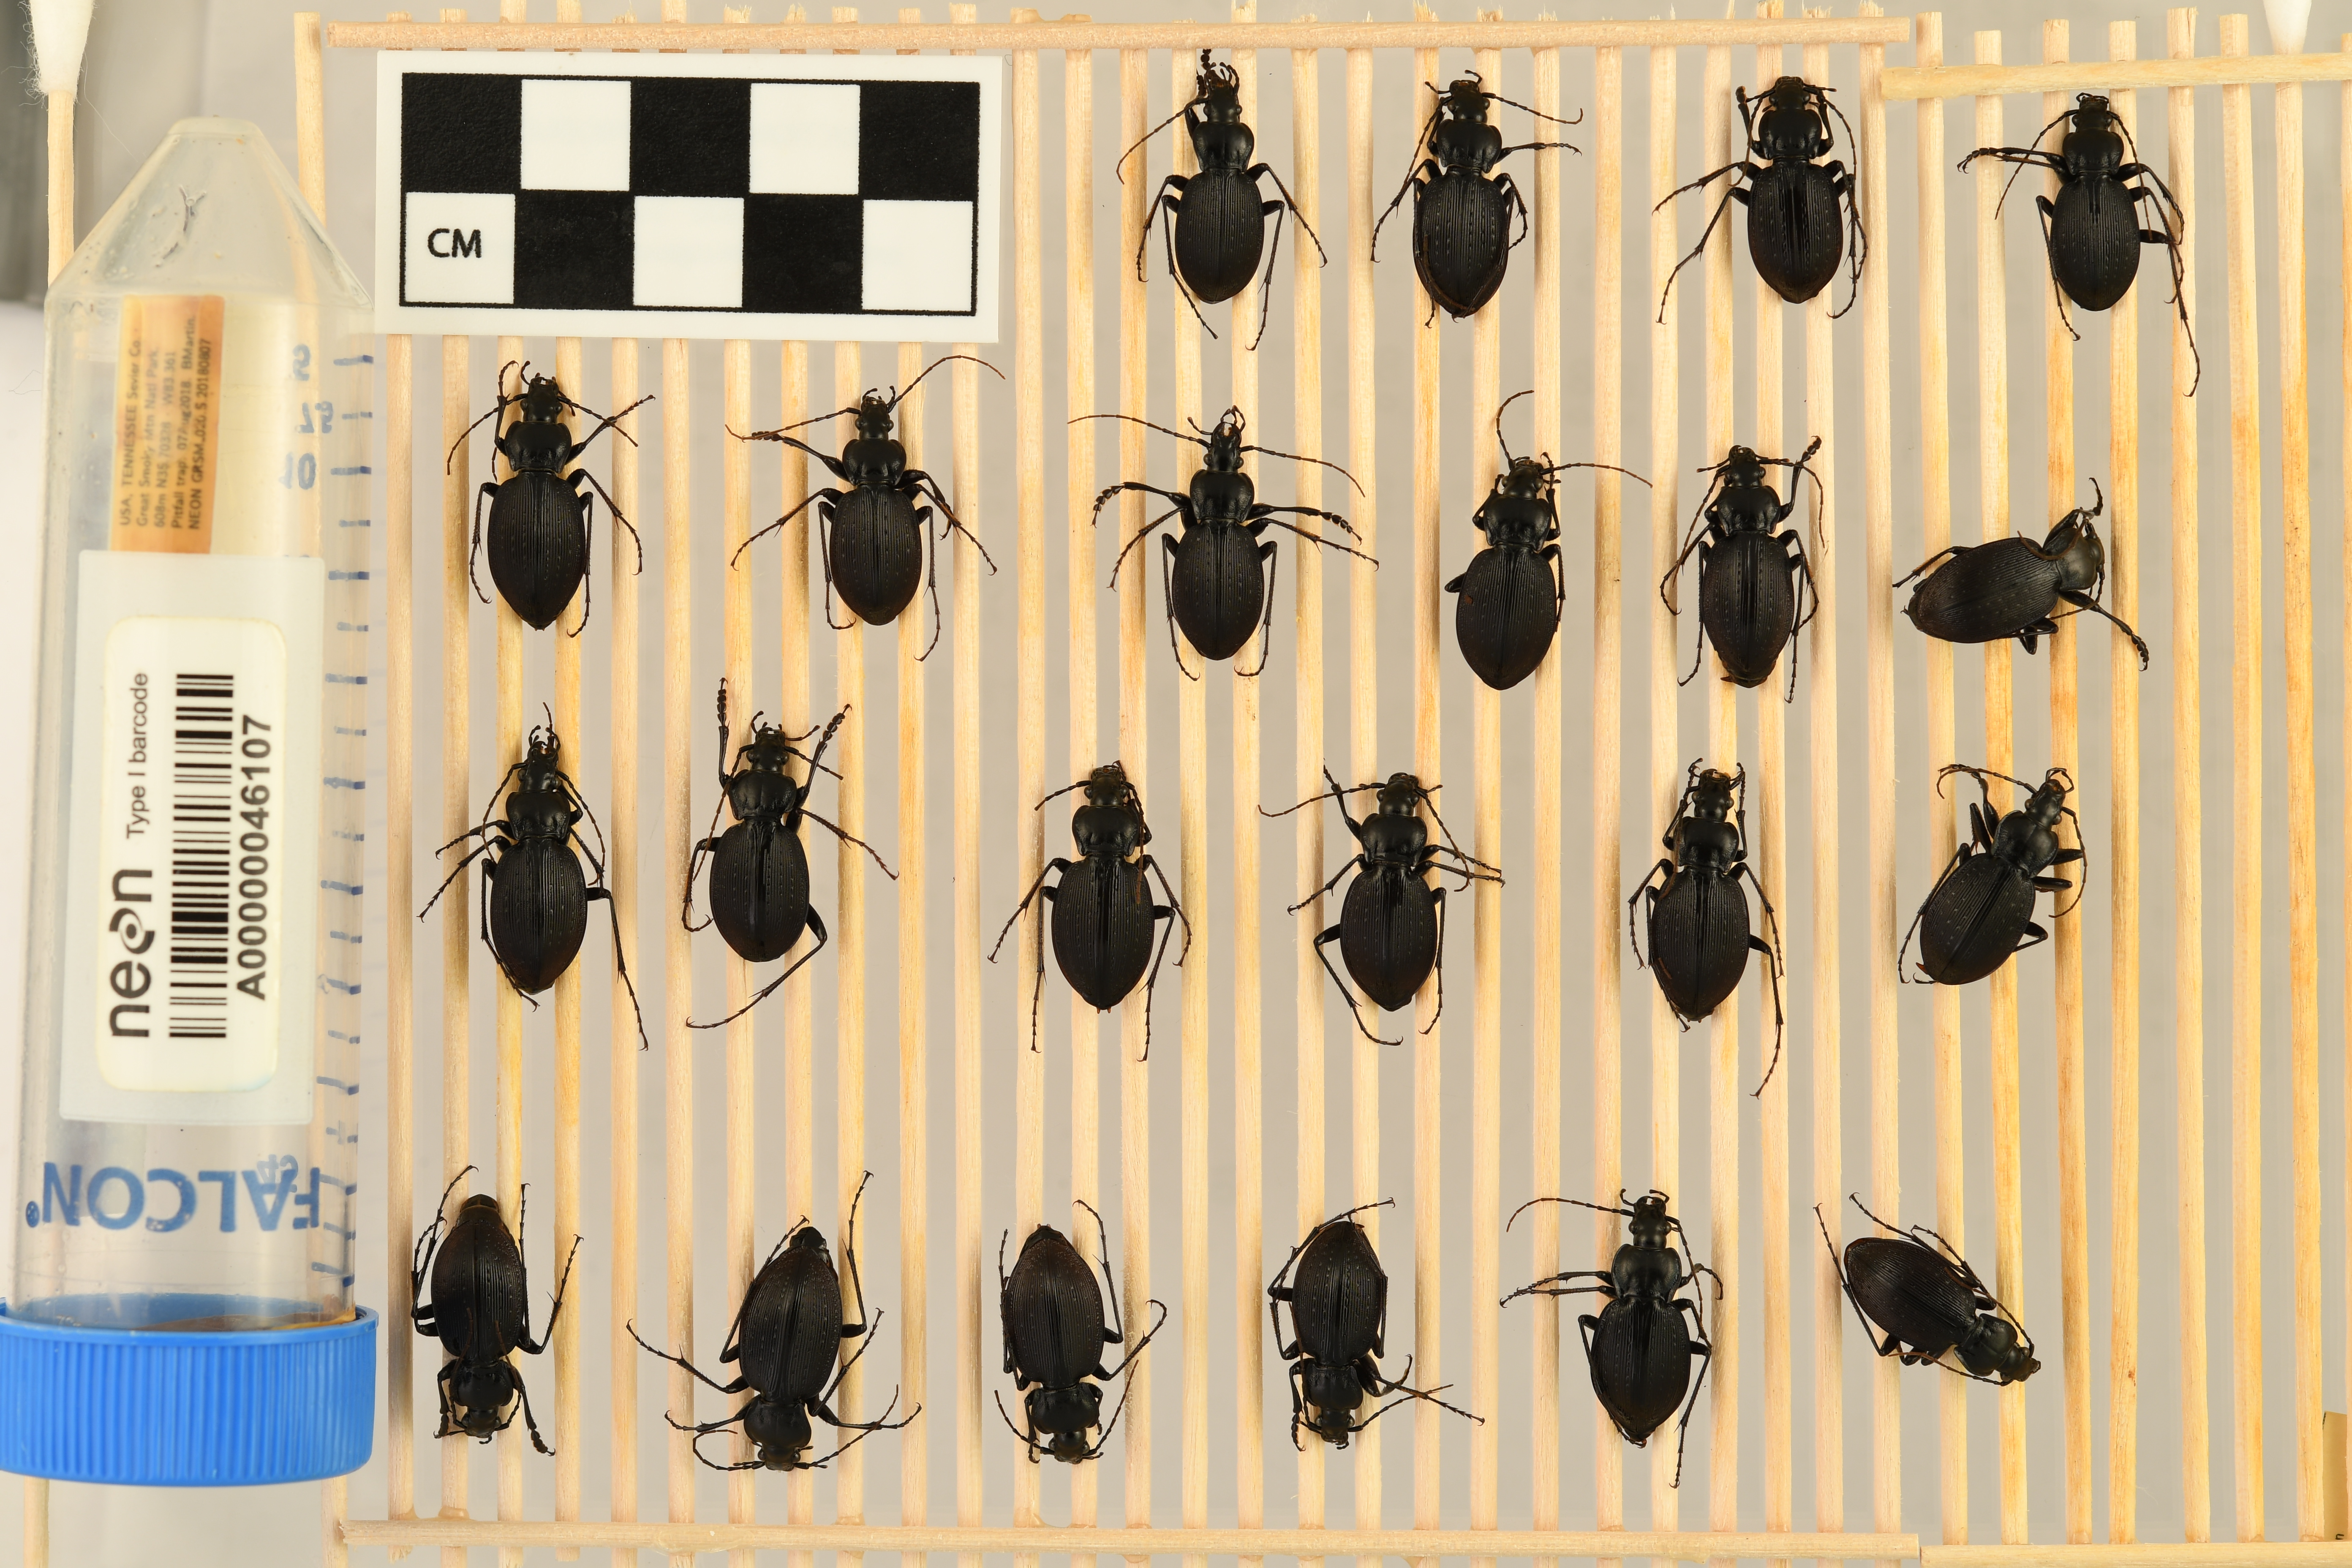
Carabus goryi — Great Smoky Mountains National Park NEON, plot GRSM_020. Beetle 21, ElytraLength: 1.153 cm (lying flat: Yes)

Carabus goryi — Great Smoky Mountains National Park NEON, plot GRSM_020. Beetle 21, ElytraWidth: 0.5948 cm (lying flat: Yes)

Carabus goryi — Great Smoky Mountains National Park NEON, plot GRSM_020. Beetle 22, ElytraLength: 1.18 cm (lying flat: Yes)

Carabus goryi — Great Smoky Mountains National Park NEON, plot GRSM_020. Beetle 22, ElytraWidth: 0.5515 cm (lying flat: Yes)